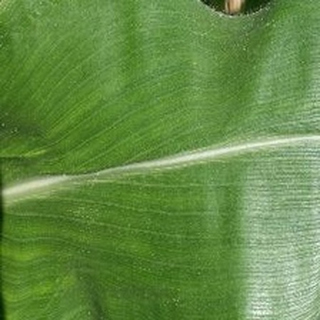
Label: healthy_corn